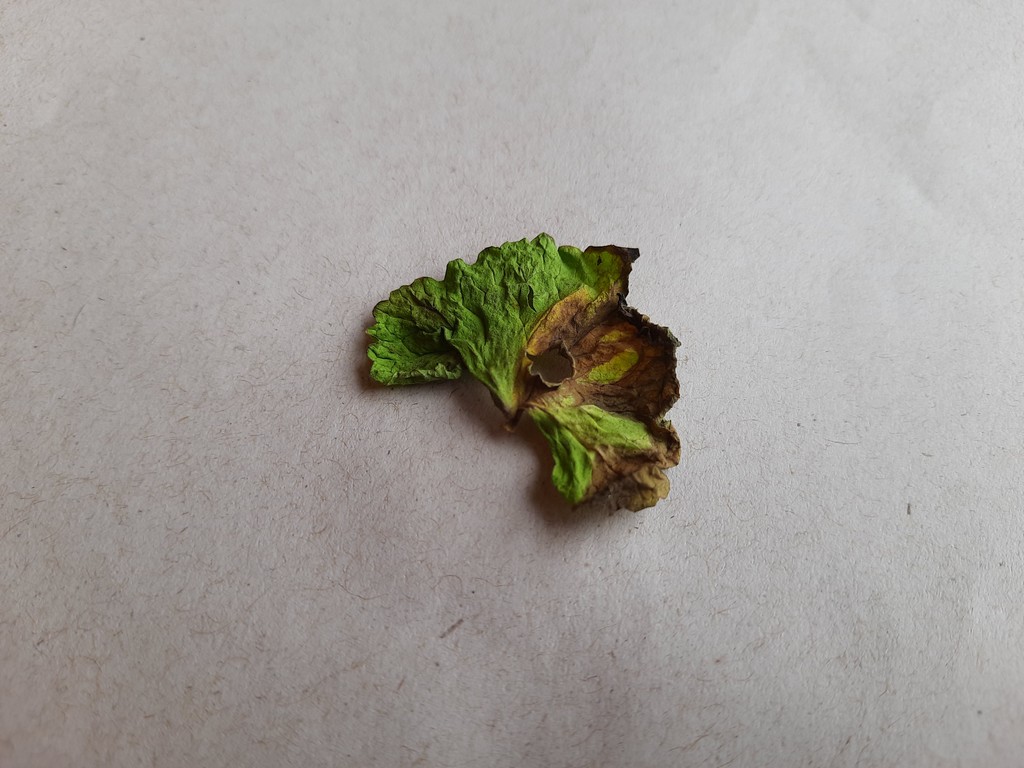
Label: Dried